Petre Mihai Bănărescu

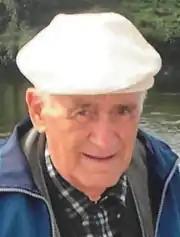
Petre Mihai Bănărescu, Romanian ichthyologist (1921–2009)

Petre Mihai Bănărescu (born 15 September 1921 in Craiova, Dolj County – died 12 May 2009 in Bucharest) was a Romanian ichthyologist. Bănărescu was a member of the Romanian Academy.